Onslow Gilmore House

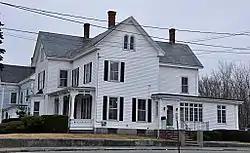

The Onslow Gilmore House is a historic house at 477 Main Street in Stoneham, Massachusetts. Built about 1875, it is one of the few surviving Italianate houses of many that once lined Main Street south of Central Square. It was listed on the National Register of Historic Places in 1984. It now houses professional offices.